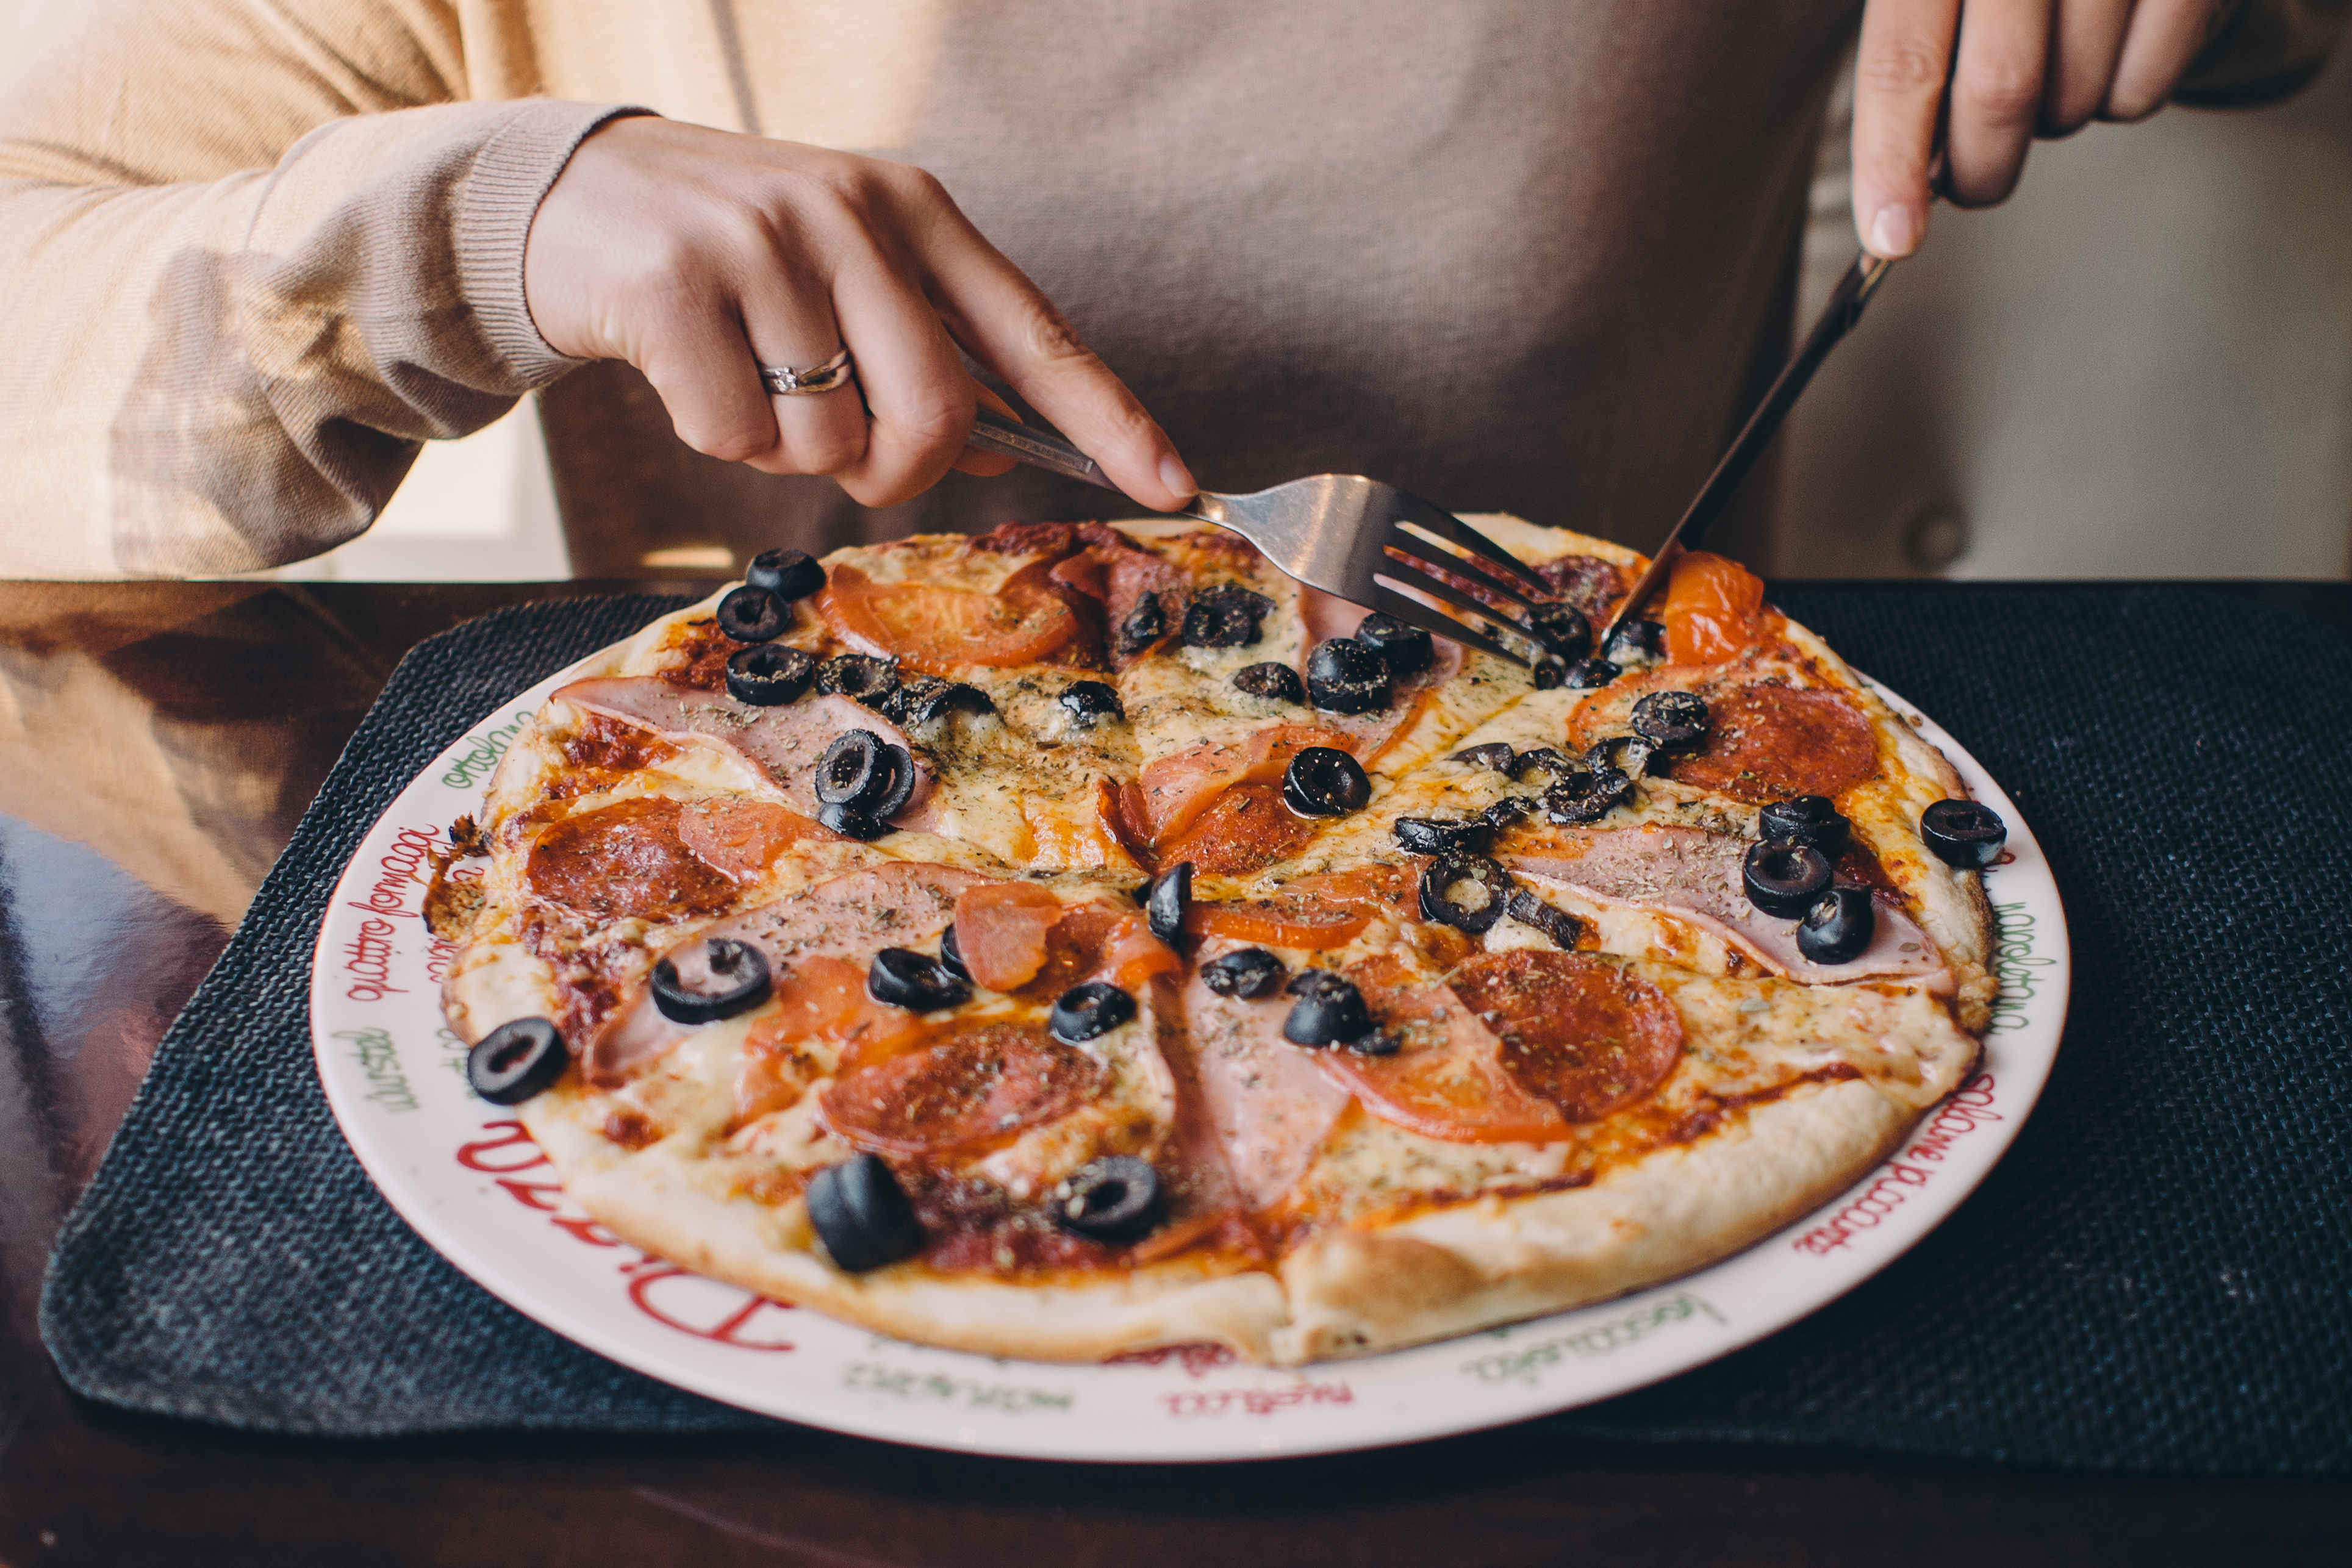
fork, cutlery, restaurant, dish, meal, food, produce, breakfast, meat, lunch, cuisine, delicious, dough, knife, pizza, cheese, salami, pepperoni, slices, eating, dinner, tasty, olives, italian, ham, yummy, foodporn, hungry, hunger, italian food, slicing, european food